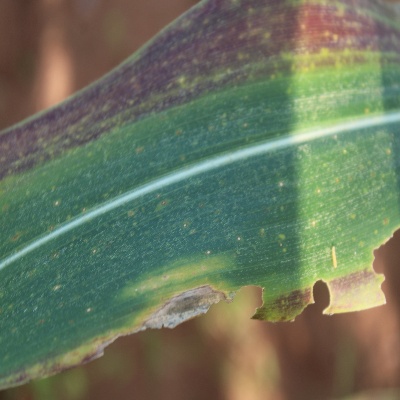
Crop: Maize
Condition: leaf blight